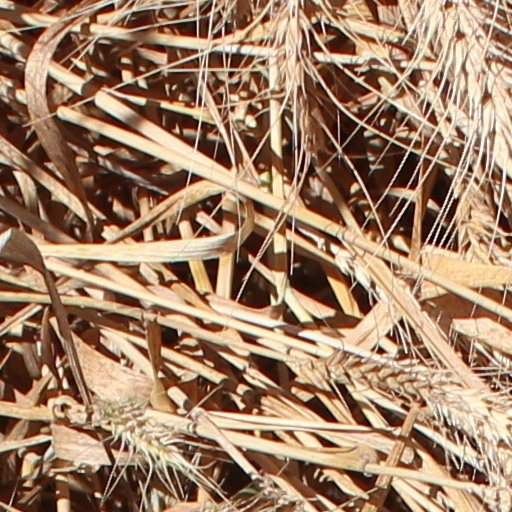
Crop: wheat